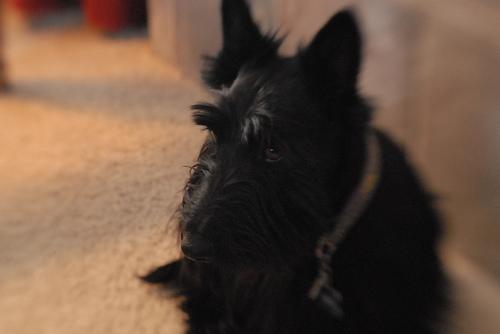
Scotch_terrier